William Hannibal Thomas

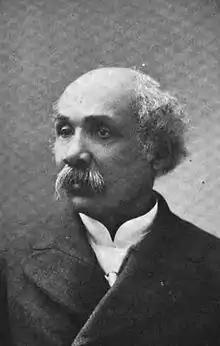

William Hannibal Thomas (4 May 1843 – 15 November 1935) was an American teacher, journalist, judge, writer and legislator. He battled racism throughout his life. In 1861, he was rejected entry from the Union's Army until 1863 when he served, and was wounded by gunshot, leading to the amputation of his right arm. He published "Land and Education," in 1890, promoting avenues for Black people to obtain land and largely criticizing white people for troubles brought onto Black people. He garnered heavy attention from the Black community when he published his most famous work, "The American Negro," which took a large conceptual leap from his earlier work, shifting failures of the Black community onto themselves.